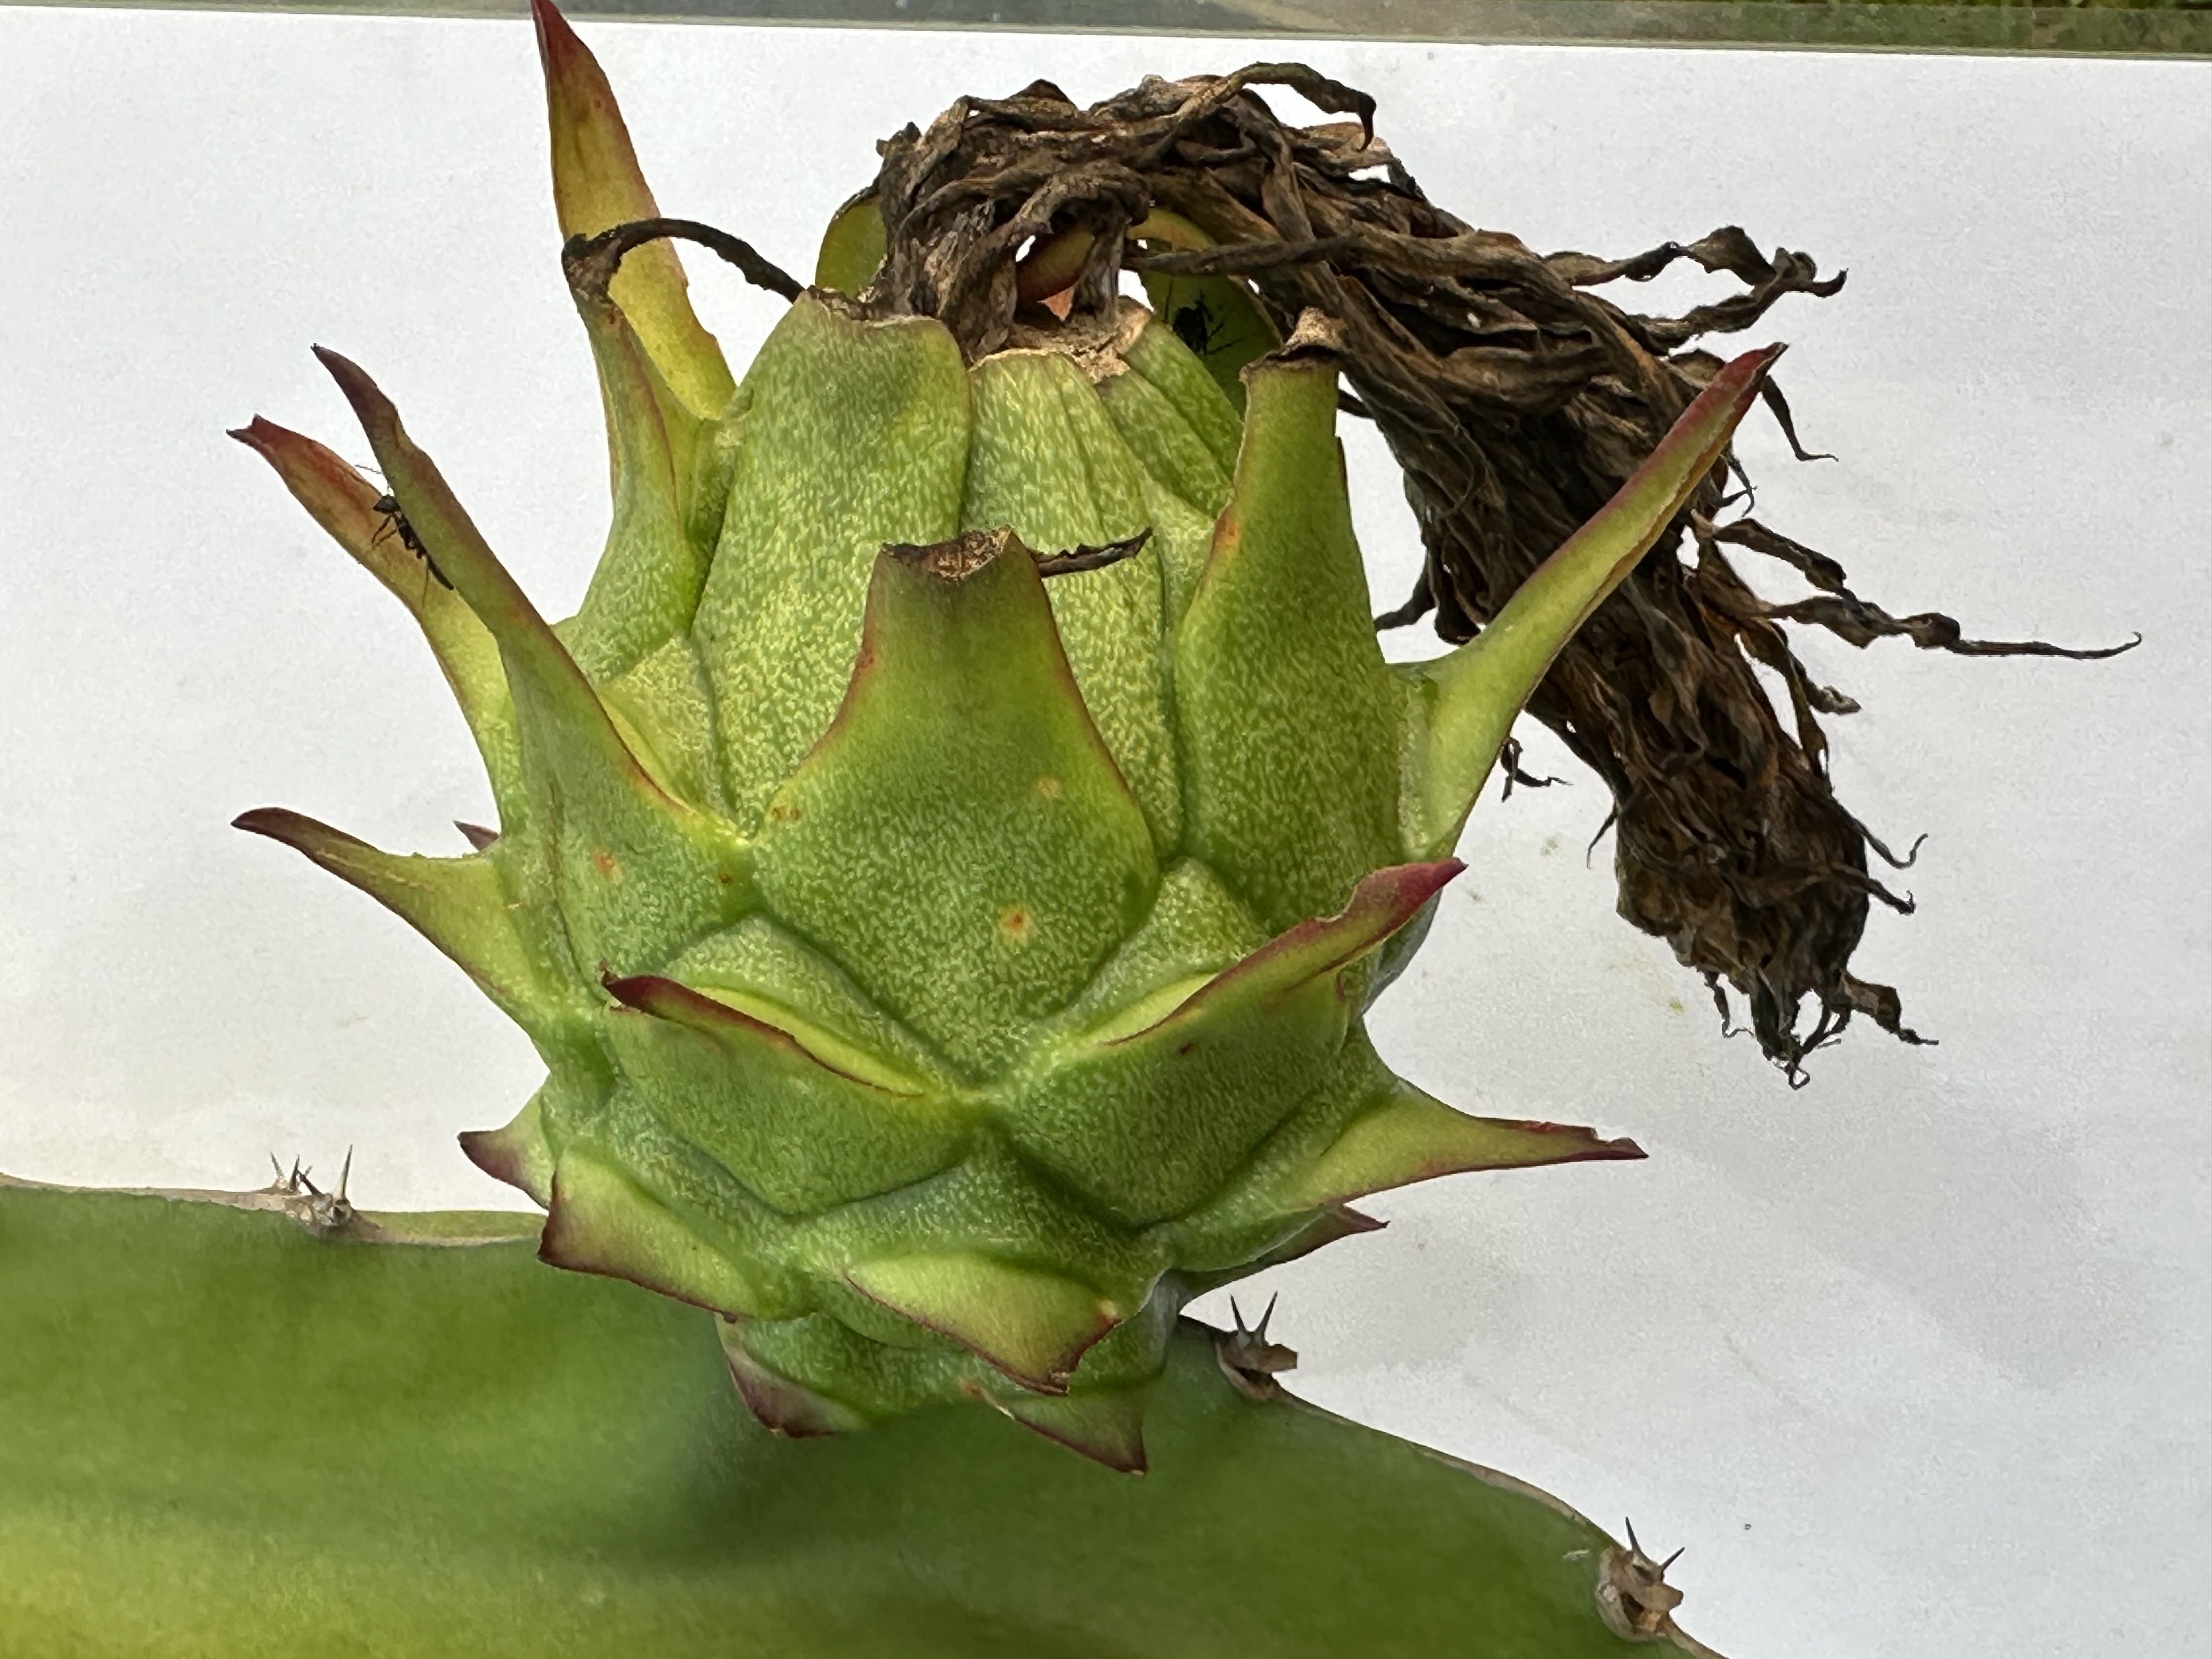
Label: Good fruit